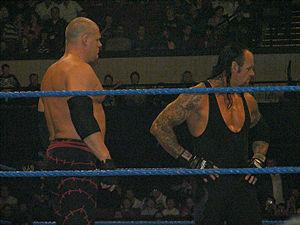
Les Brothers of Destruction sont une équipe de catcheurs de la World Wrestling Federation/Entertainment formée par The Undertaker et son demi-frère Kane.